620

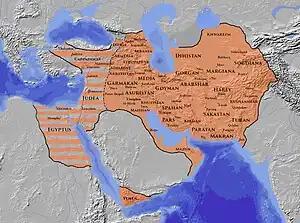
The Sasanian Empire ca. 620

Year 620 (DCXX) was a leap year starting on Tuesday of the Julian calendar. The designation 620 for this year has been used since the early medieval period, when the Anno Domini calendar era became the prevalent method in Europe for naming years.